Theatre of Pompey

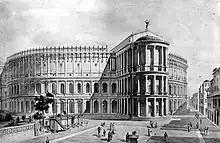
1911 illustration of Theatre of Pompey originally constructed on the Campus Martius

The structure and connecting quadriporticus had multiple uses. The building had the largest crypta of all the Roman theatres. This area, located behind the stage and within an enclosure, was used by patrons between acts or productions to stroll, purchase refreshments or just to escape to the covered porticoes from the sun or rain.